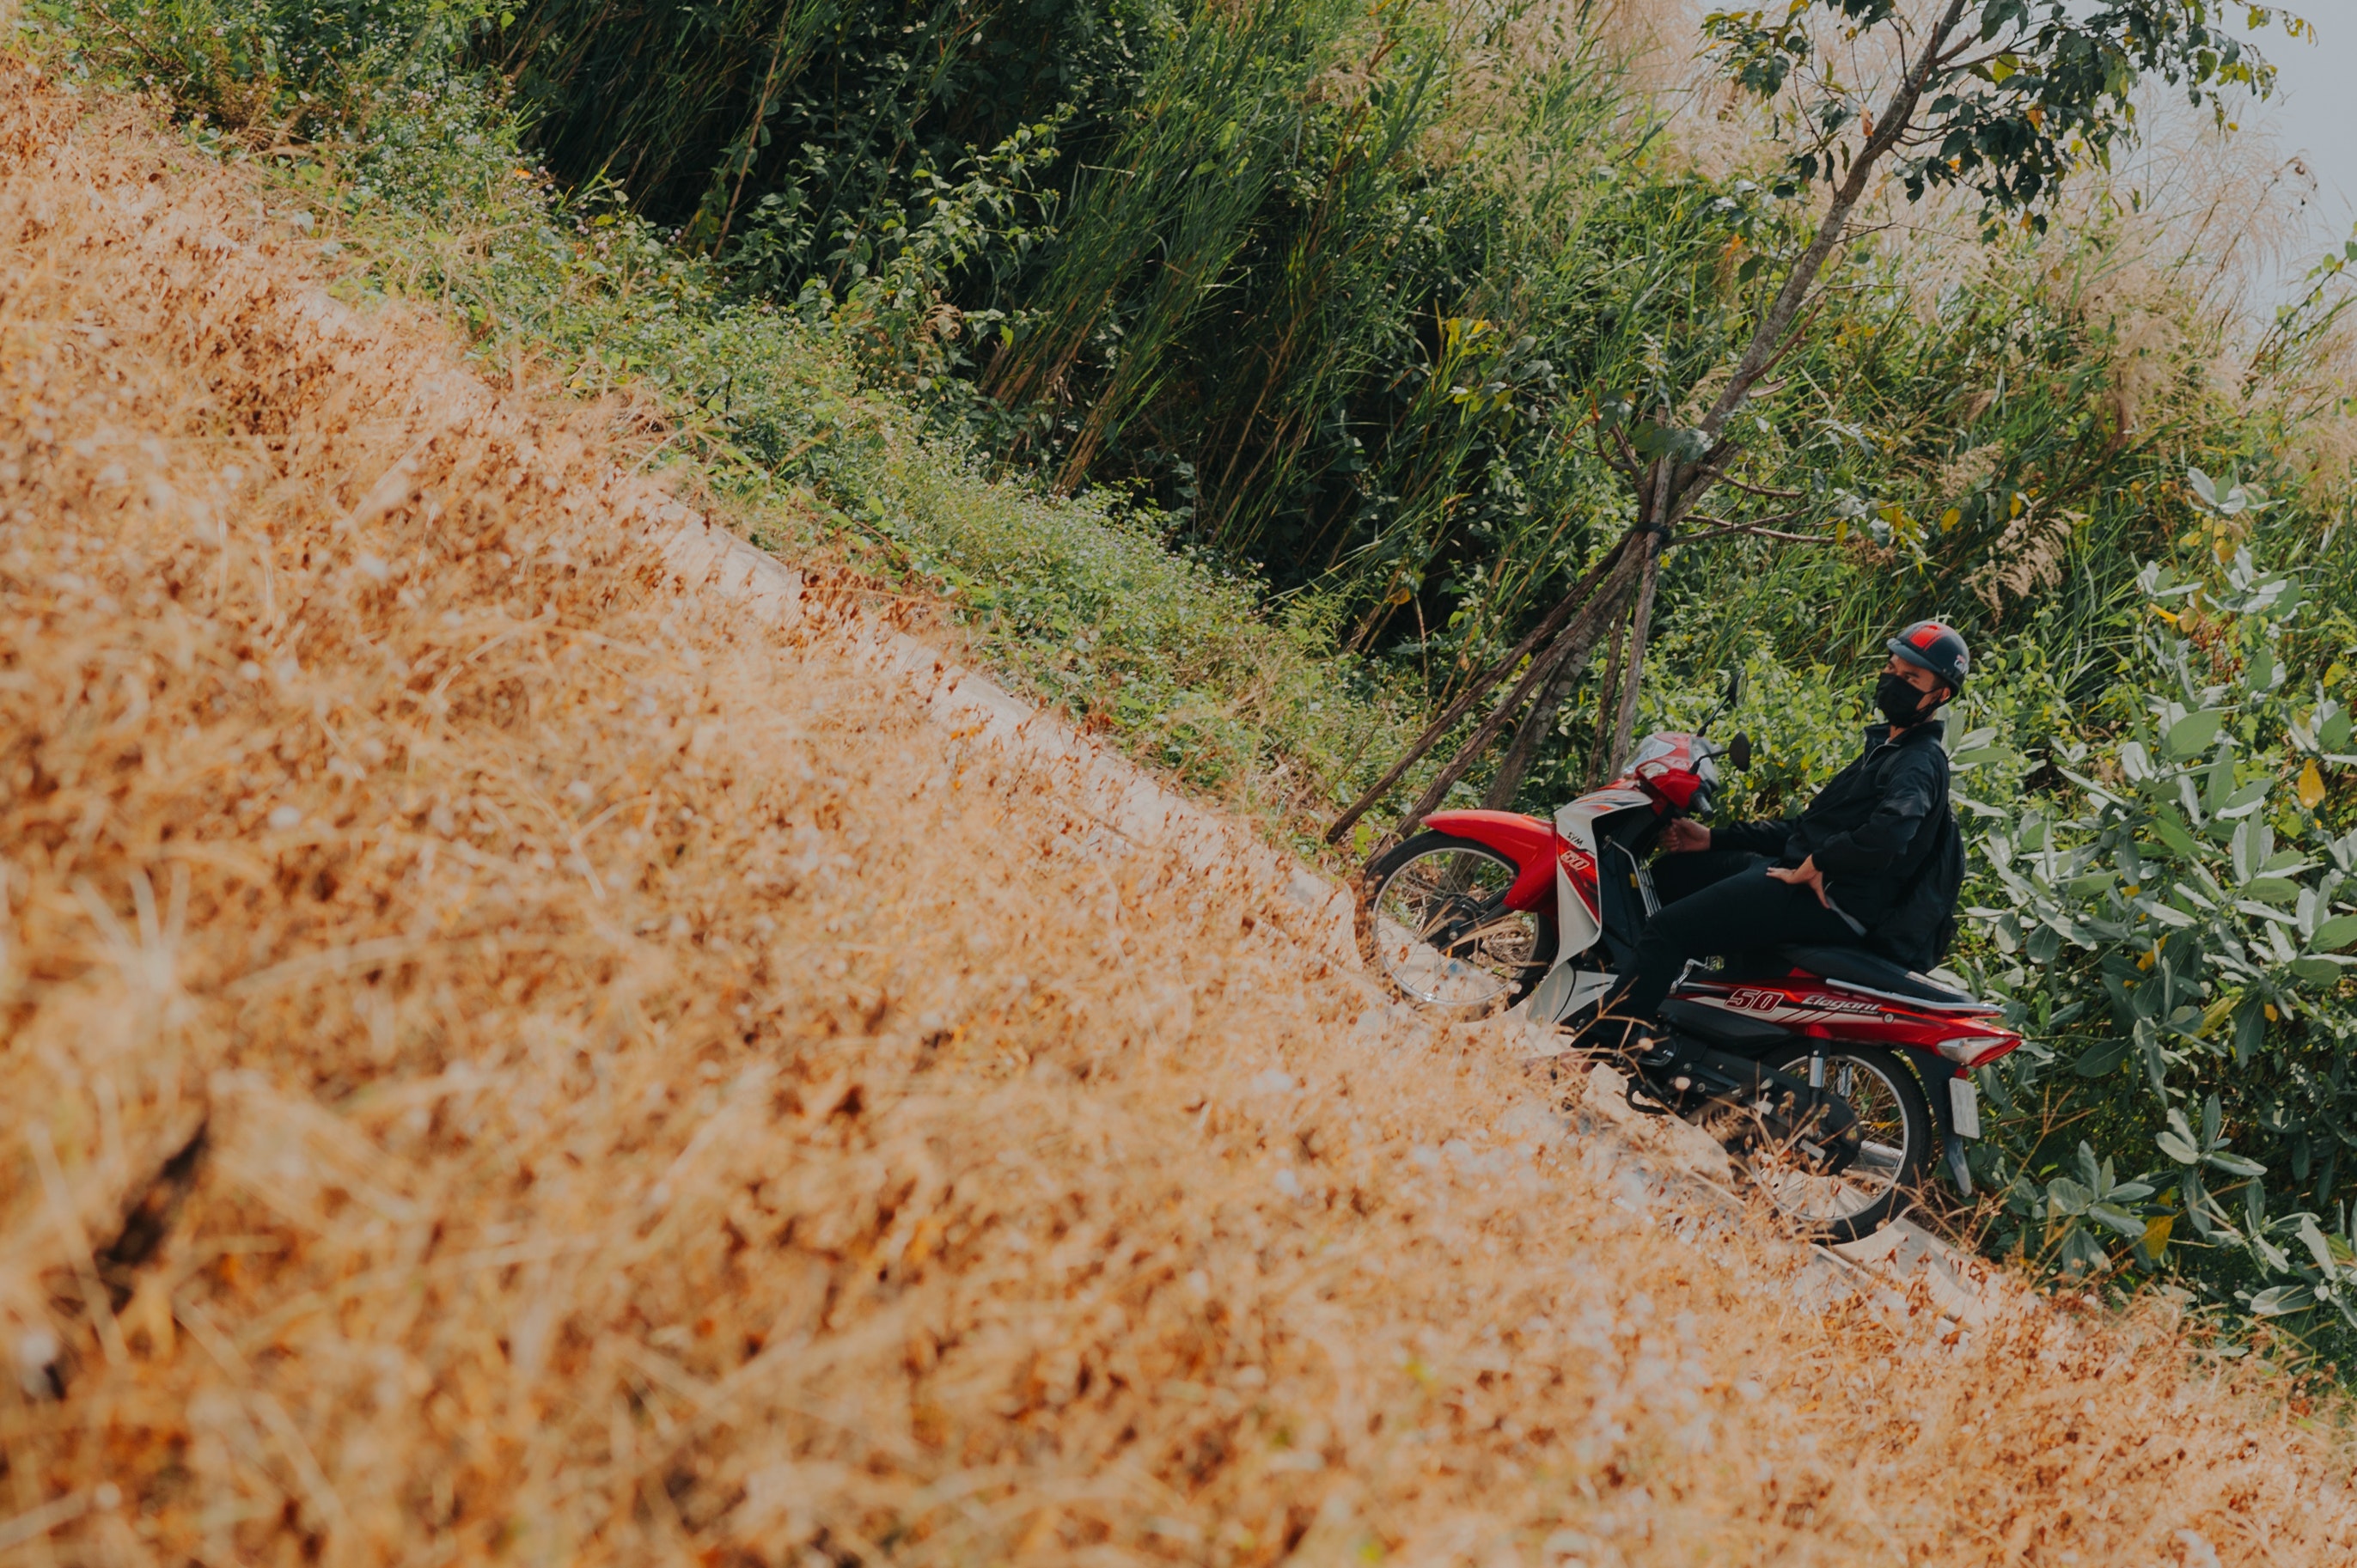
vehicle, dirt road, motorcycle, trail, off roading, soil, enduro, plant community, grass, tree, road, adventure, recreation, geological phenomenon, landscape, plant, extreme sport, shrubland, motorcycling